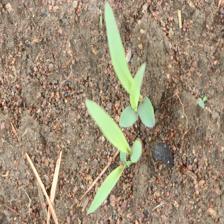
Label: Sorghum